White Fang and the Hunter

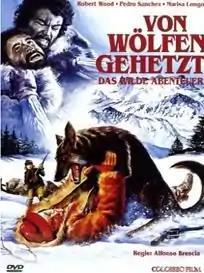

Zanna Bianca e il cacciatore solitario (internationally released as White Fang and the Hunter) is a 1975 Italian adventure film directed by Alfonso Brescia. Despite the title tries to market the commercial success of Lucio Fulci's "White Fang", the film's plot has no connection with the novel. The film was poorly received by critics, being defined as "pathetic" and marked as "trash", and gained some cult status in reason of its reputation.